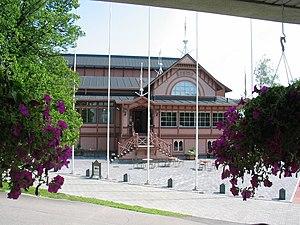
Johan Jacob Ahrenberg, né le 30 avril 1847 à Viipuri et mort le 10 octobre 1914 à Helsinki, est un architecte, artiste peintre, critique d'art et écrivain finlandais.